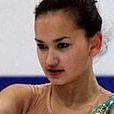
Age: 16